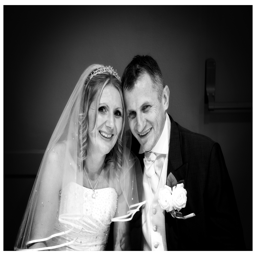
portrait of the bride and groom